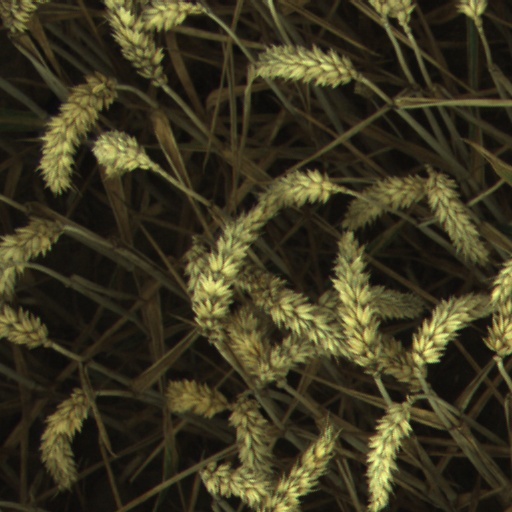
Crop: wheat